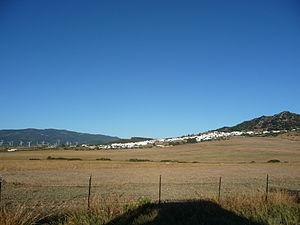
Facinas est un village andalou, situé dans la province de Cadix près de la ville de Tarifa.